T.M. Richardson

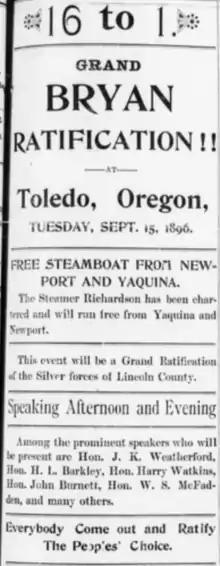
Advertisement for rally for William Jennings Bryan.

In March 1896, "Richardson" took the place of the steamer "Volante", caring passengers, mail and mail and freight between Newport and Yaquina City, after "Volante" was destroyed by fire.